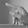
ASL letter: P